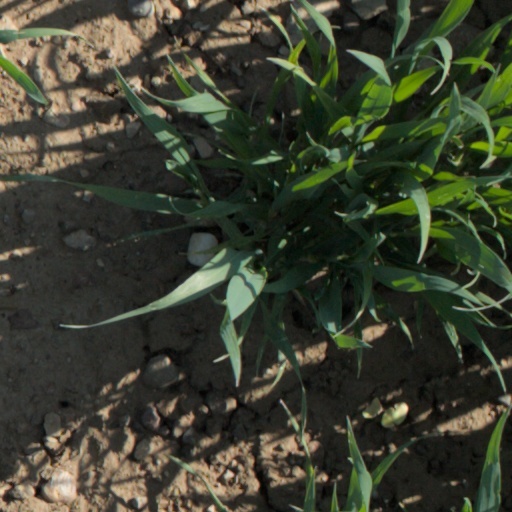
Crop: wheat